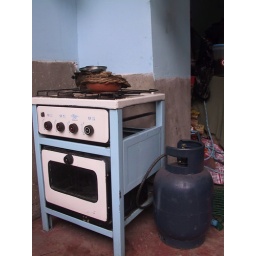
Gas stove at Brittney's house in Calca, Peru.